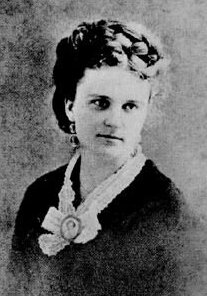
เคท โชแปง

ไฟล์:Kate Chopin.jpg|170px|thumb|right|เคท โชแปง (Kate Chopin), 1894
เคท โชแปง (มีชื่อเดิมว่า แคทเธอรีน โอฟลาเฮอร์ตี Katherine O'Flaherty 8 กุมภาพันธ์ ค.ศ. 1850 – 20 สิงหาคม ค.ศ. 1904) ,เธอเกิดในอิลลินอยส์ บิดาเป็นชาวไอริชอพยพและมารดาเป็นลูกครึ่งชาวฝรั่งเศส|ฝรั่งเศส-อเมริกัน (ลูกผสมผิวขาว-นิโกร) เคทเป็นนักศึกษาหน้าตาสะสวยและหัวดี เธอเติบโตขึ้นท่ามกลางผู้หญิง และเมื่ออายุยี่สิบปีแต่งงานกับออสการ์ โชแปง ลูกผสมผิวขาวนิโกร ตัวแทนค้าฝ้ายชาวนิวออร์ลีน ทั้งคู่มีลูกด้วยกันหกคนหลังจากออสการ์ตายเมื่อปี ค.ศ. 1882 เมื่ออายุ 39 เคท โชแปงเริ่มต้นเขียนเรื่องสั้นอย่างจริงจัง (Bayou Fol ค.ศ. 1894) แต่แล้วก็แทบจะต้องเลิกเขียนหนังสือเมื่อนวนิยายเล่มที่สองถูกโจมตีอย่างรุนแรง คือเรื่อง The awakening (ค.ศ. 1899) – “นวนิยายที่จะกลายเป็นนิยายคลาสสิกของอเมริกา และ จุดหักเหของนักเขียนสตรีที่จะเปลี่ยนประเด็นจากเรื่องรักและชีวิตอันมีความสุขภายในบ้าน มาสู่การค้นพบทางอารมณ์และความต้องการทางเพศของผู้หญิง” (คริสตินา เคอร์) เคท โชแปงเสียชีวิตด้วยโรคตกเลือดในสมองเมื่ออายุได้ 54 ในสภาพไร้ชื่อเสียงและขมขื่นใจ
== ผลงานบางส่วน ==
=== นวนิยาย ===
* A Point at Issue!
* The Story of an Hour
* At the 'Cadian Ball
* The Storm
* The Awakening
* Miss McEnders
=== เรื่องสั้น ===
* Beyond the Bayou
* Desiree's Baby
* The Kiss
* The Locket
* Ma'ame Pelagie
* A Pair of Silk Stockings
* A Reflection
* A Respectable Woman
* Regret
== แหล่งข้อมูลอื่น ==
* ประวัติ
* (AUTHOR+@od1 (+kate+chopin+)) ผลงานเขียนบทความในนิตยสารช่วงปลายสมัยศตวรรษที่ 19 ของเคท โชแปง
* (DOCID+@BAND (@lit (LA0400))) บ้านของเคท โชแปง
=== ผลงานที่แปลเป็นภาษาไทย ===
* จุมพิตนั้น (The kiss )
* ลูกน้อยของเดซีเร (Désirée’s baby)
* เสน่หาพายุ (The storm )
* ชั่วโมง 'ชีวิต' (The story of an hour)
* บุหรี่อียิปต์ (An Egyptian cigarette )

----
บทความนี้ นำข้อความบางส่วนหรือทั้งหมด มาจากเว็บไซต์ วรรณกรรมดอตคอม ซึ่งเจ้าของเว็บไซต์ดังกล่าว อนุญาตให้เผยแพร่ต่อได้ โดยไม่สงวนลิขสิทธิ์
หมวดหมู่:บุคคลที่เกิดในปี พ.ศ. 2394
หมวดหมู่:นักเขียนชาวอเมริกัน
หมวดหมู่:ชาวอเมริกันเชื้อสายไอริช‎
หมวดหมู่:ชาวอเมริกันเชื้อสายฝรั่งเศส
หมวดหมู่:บุคคลจากรัฐอิลลินอย